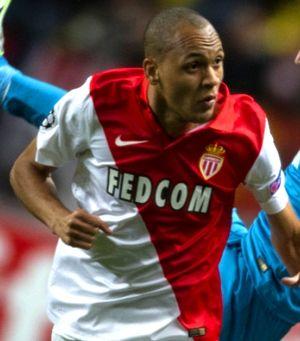
Fábio Henrique Tavares, dit Fabinho, né le 23 octobre 1993 à Campinas, est un footballeur international brésilien qui évolue au poste de milieu défensif au Liverpool FC.